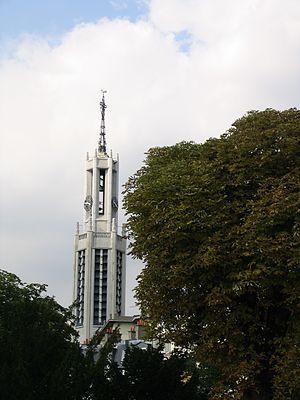
Cet article recense les monuments historiques du Val-de-Marne, en France.
Cet article recense les édifices protégés au titre du Patrimoine du XXᵉ siècle du département du Val-de-Marne, en France.
L'église Sainte-Agnès d'Alfort est une église catholique située à Maisons-Alfort, en France. Elle est consacrée à la martyre Sainte Agnès.